Naveen Jindal

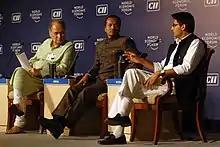
Naveen Jindal (center)

Naveen Jindal set up the world's first coal-gasification based steelmaking plant at Angul, Odisha that uses the locally available high-ash coal and turns it into synthesis gas for steel making thus reducing the dependence on imported coke-rich coal. Jindal believes that coal gasification technology has immense potential for countries like India, where non-coking coal is abundantly available.